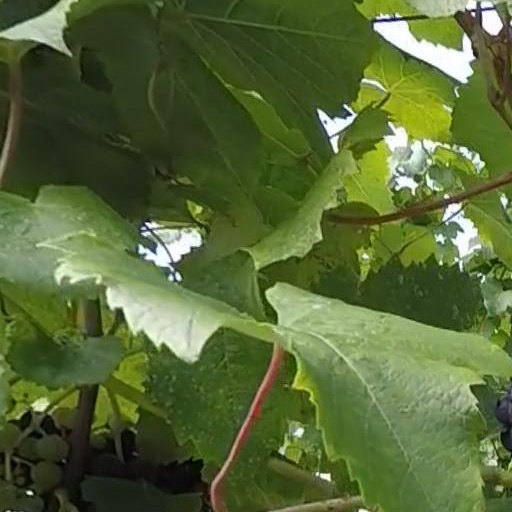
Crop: grape